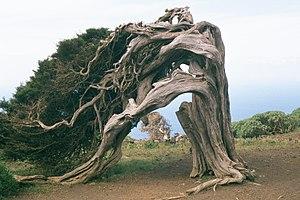
El Hierro ou île du Méridien, en espagnol Isla del Meridiano, aussi appelée en français île de Fer ou Ferro, est une île d'Espagne située dans l'océan Atlantique et faisant partie des îles Canaries. Plus jeune des îles de l'archipel, elle constitue la partie émergée d'un volcan bouclier ayant connu plusieurs effondrements de ses flancs qui lui ont donné sa forme triangulaire. La seule éruption des temps historiques a eu lieu entre le 10 octobre 2011 et le 5 mars 2012 avec l'émission sous-marine de lave au sud-ouest de l'île. Elle a été le cœur d'une crise sismique qui a débordé cette période. El Hierro a une population de 10 587 habitants en 2015 ; c'est la septième île des Canaries par la population et donc la moins peuplée de l'archipel. C'est également la septième île des Canaries par la surface avec 268,71 km².
La liste de symboles de plantes et d'animaux des îles Canaries, dans son ensemble et de chacune des îles, a été établie en tant que symboles par décret-loi du 30 avril 1991 par le Gouvernement des Canaries.